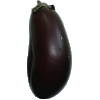
Label: Eggplant 1